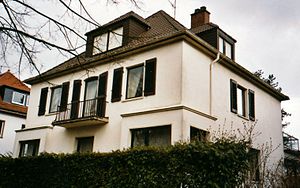
Elvis Presleys mange adresser / Memphis
Goethestrasse 14, Elvis Presleys "permanente" bopæl i Bad Nauheim
Goethestrasse 14, Bad Nauheim. Elvis Presleys hjem under militærtjenesten i Vesttyskland.
Elvis Presley havde livet igennem mange adresser. Fra han blev født i Tupelo i Mississippi den 8. januar 1935 og til familien i 1948 flyttede til Memphis i Tennessee havde familien Presley mindst ni forskellige adresser i eller i nærheden af Tupelo. I Memphis fortsatte mønstret med de mange flytninger, indtil familien omsider faldt til ro i Graceland, der blev deres 10. adresse i Memphis.